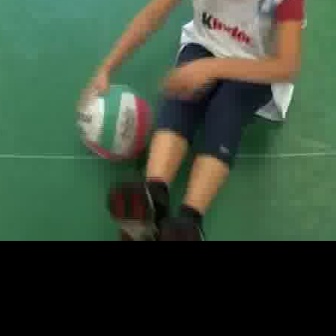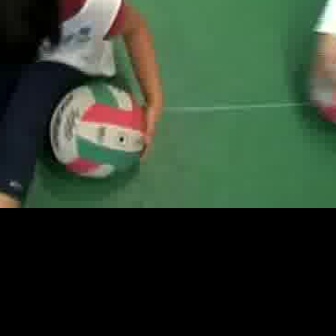
  Please identify the target specified by the bounding box [74,81,154,161] in the first image and locate it in the second image. Return the coordinates in [x_min,y_min,x_max,y_max] format.
Answer: [46,79,145,178]